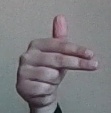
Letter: ghain